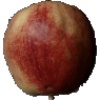
Label: Apple Red 3